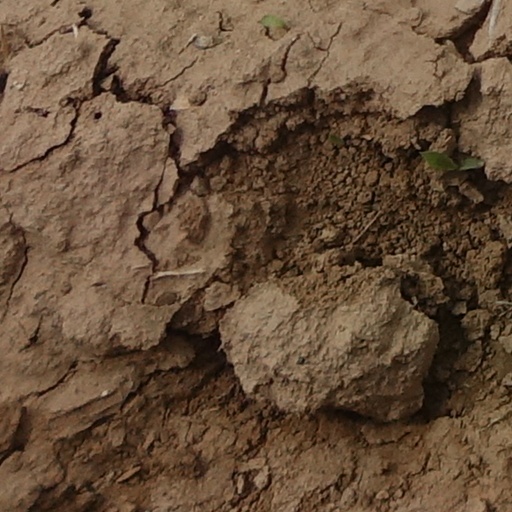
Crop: wheat